Settle–Carlisle line

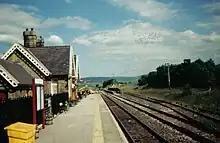
Ribblehead station

Since the privatisation of British Rail. the Settle and Carlisle line has proved to be popular with charter train operating companies like West Coast Railways, which operate excursion trains using steam locomotives. Classes of LMS locomotive that have run over the line vary from express to mixed traffic, such as Black Fives, Jubilees, Coronations, Princess Royals and even goods engines like the 8Fs. Non-LMS engines that would never have worked on the line during the days of steam include 4468 "Mallard", 5043 "Earl of Mount Edgcumbe", 5972 "Olton Hall", 35018 "British India Line", 60103 "Flying Scotsman" and Britain's newest mainline steam locomotive 60163 "Tornado".